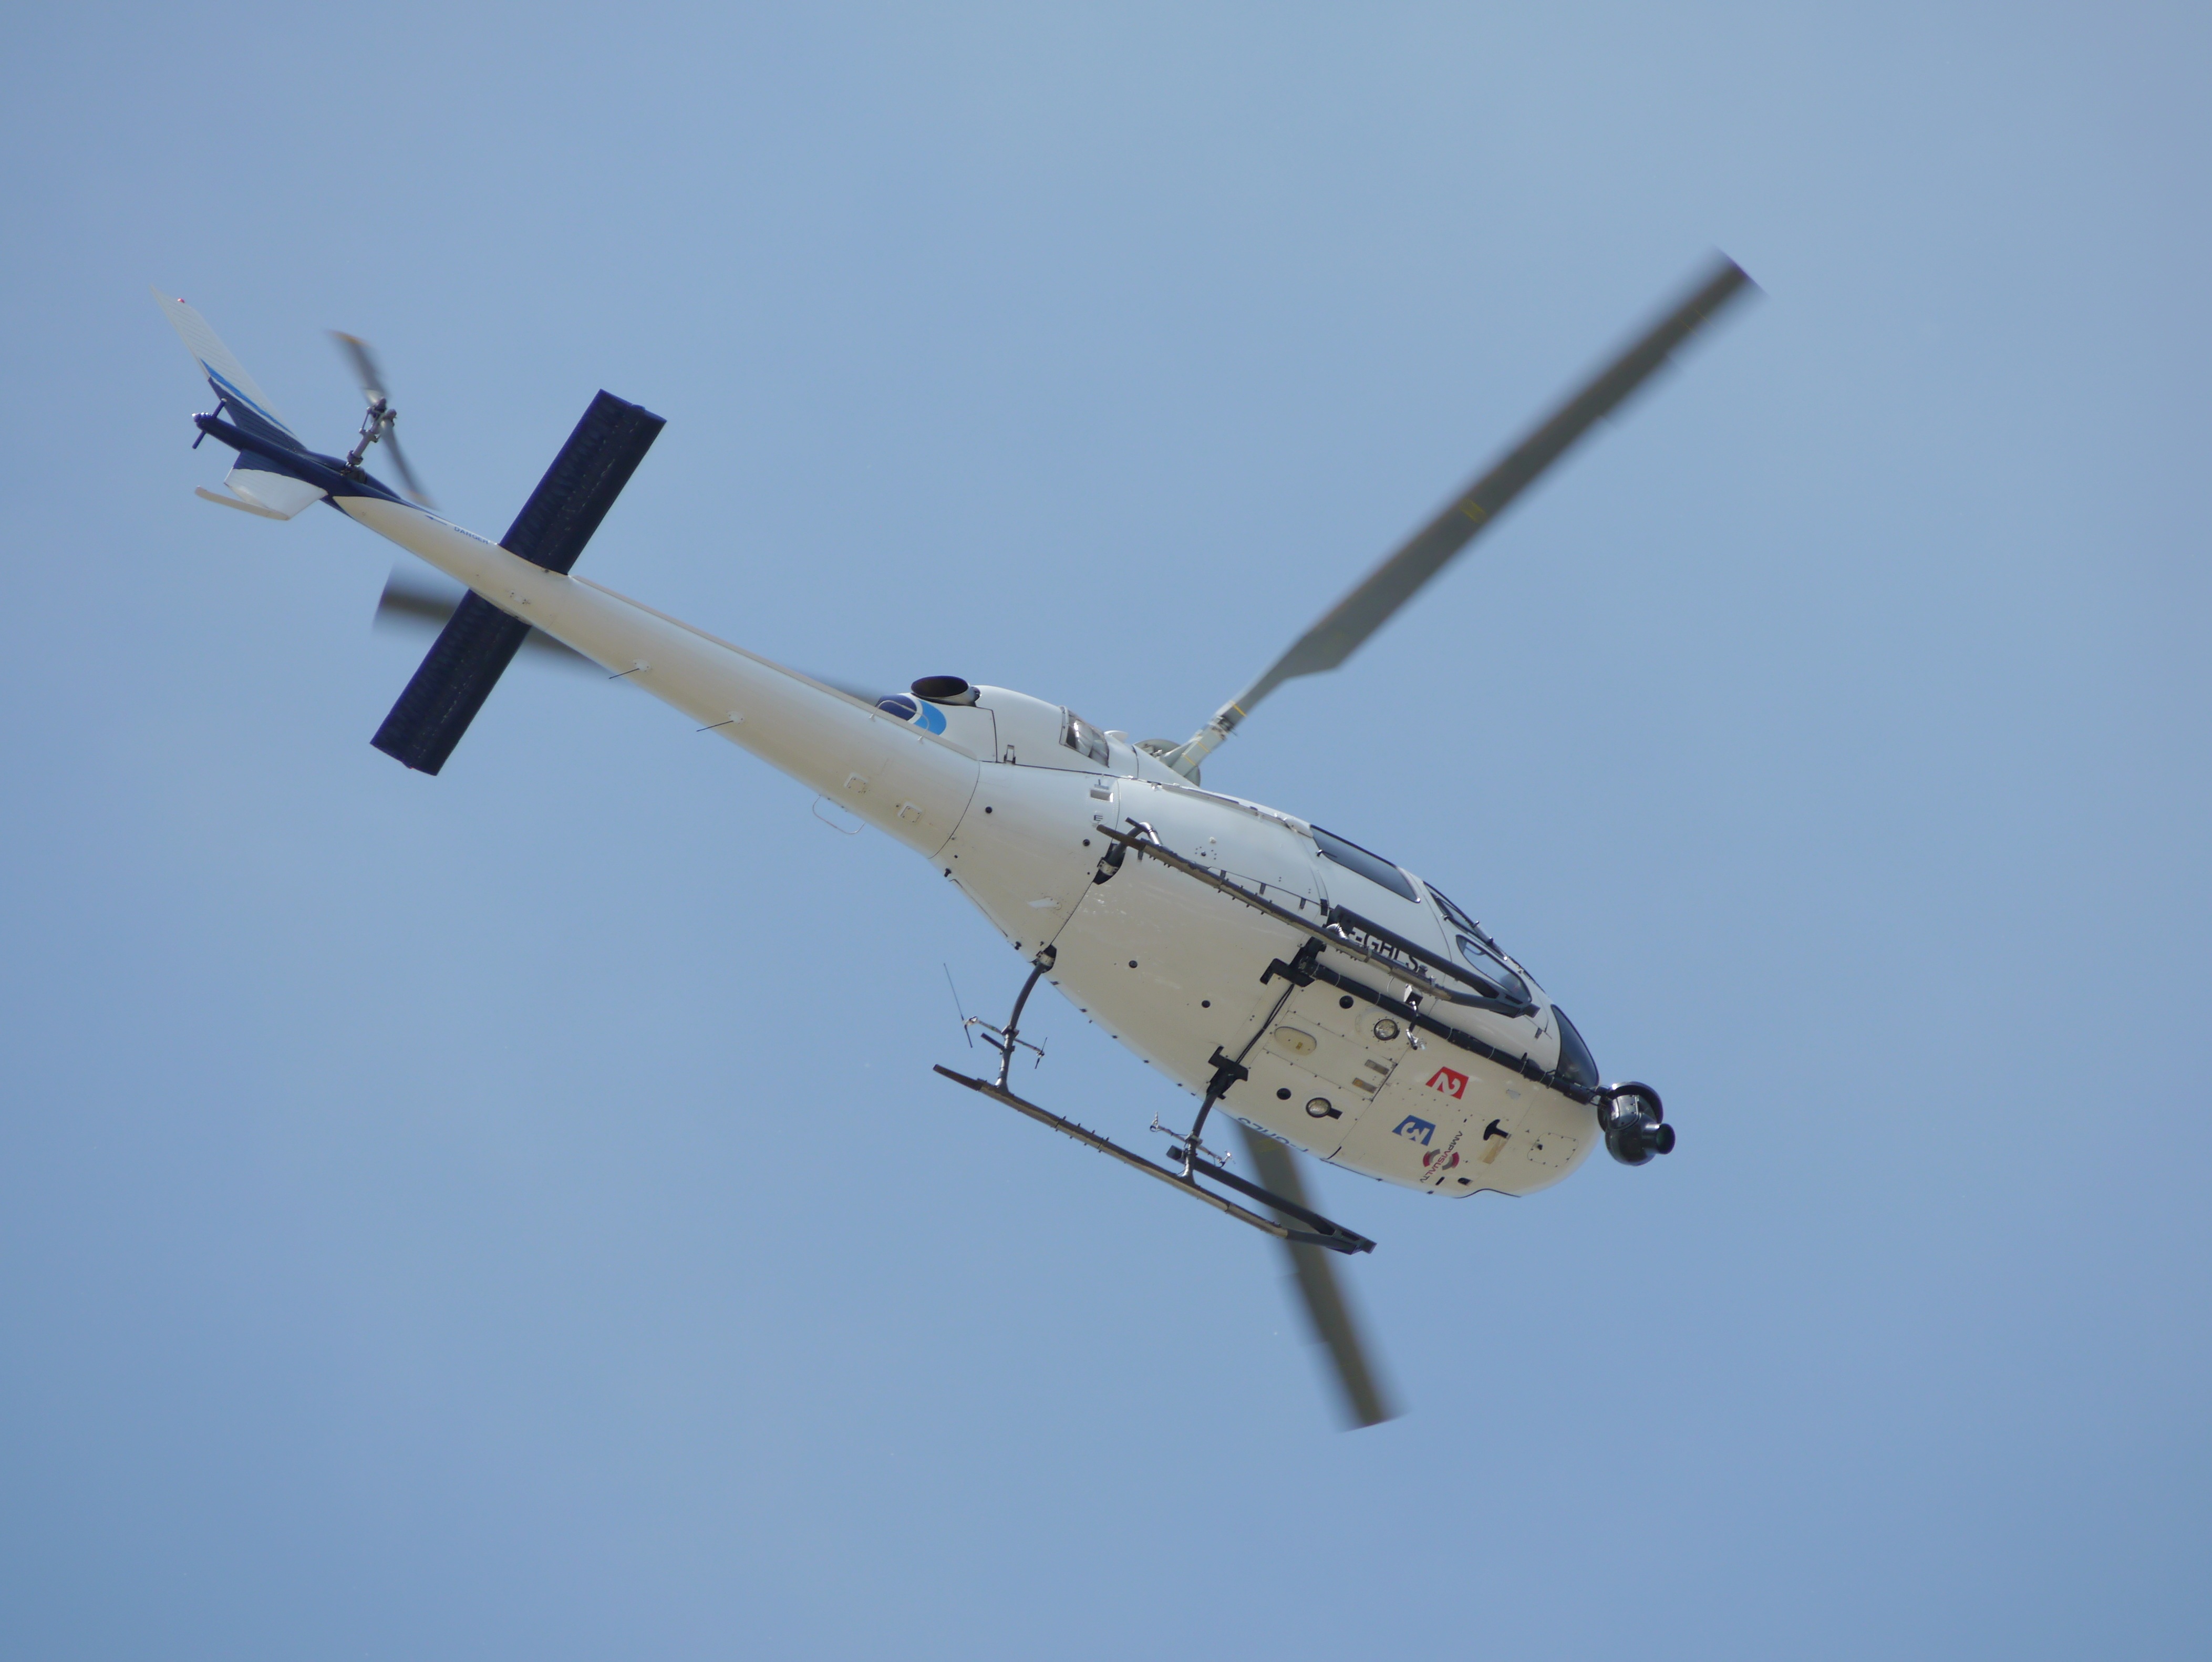
wing, sky, camera, air, flying, fly, aircraft, transportation, transport, france, vehicle, aviation, flight, helicopter, aerial, surveillance, video, filming, rotor, copter, rotorcraft, air show, air force, le mans, atmosphere of earth, helicopter rotor, military helicopter